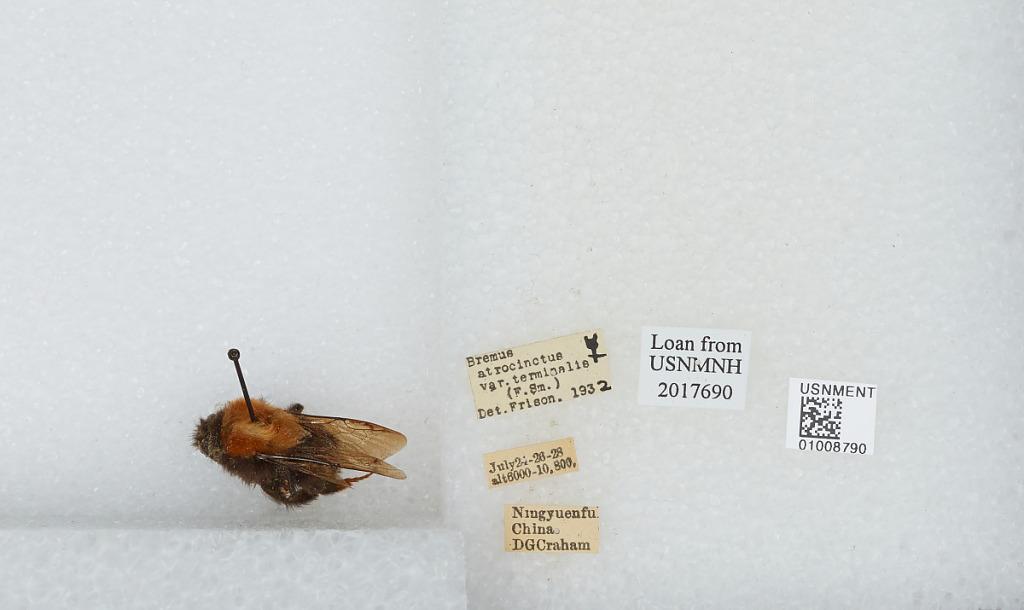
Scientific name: Bombus (Festivobombus) festivus Smith
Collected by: D. Graham
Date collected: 1928-7-24
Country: China
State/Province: Sichuan
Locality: Xichang, formerly Ningyuenfu
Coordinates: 27.8944, 102.264
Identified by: Frison